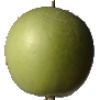
Label: apple_granny_smith